Linnaea

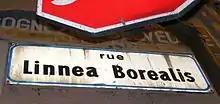
Rue Linnea Borealis, Cogne (Aosta Valley)

Linnaeus took "L. borealis" as his own personal symbol when he was raised to the Swedish nobility in 1757. In his "" (1737), Linnaeus had used Gronovius' name "Linnaea" as an example to advocate the use of commemorative personal names as botanical names: